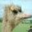
Label: bird